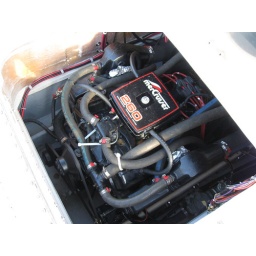
notice the fried chicken wrapped in aluminum foil... nothing like hot fried chicken when your out on the water fishing